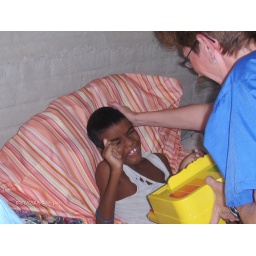
Sitting up in the bean bag chair and playing.